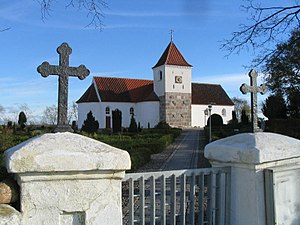
Ulstrup Kirke
Ulstrup Kirke set fra nordvest
Ulstrup Kirke ligger i Hornum, ca. syv kilometer nordvest for Aars. Kirken er oprindeligt opført som en romansk kirke i 1100-tallet, men i 1936 blev den kraftigt ombygget. Den oprindelige kirke udgør i dag korsarmene i den korsformede bygning. Et særpræg ved kirken er den oprindelige kirkes afrundede hjørner, der stadig ses.